Howsham Hall

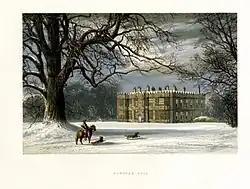
Engraving of Howsham Hall

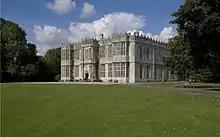

Howsham Hall is a grade I listed Jacobean stately home in Howsham, North Yorkshire, England.